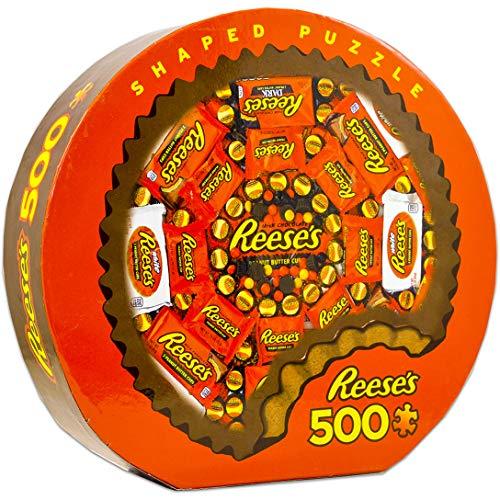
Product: MasterPieces Hershey's Shaped Collection Jigsaw Puzzle, Reese's, 500 Pieces
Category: Toys & Games | Puzzles | Jigsaw Puzzles
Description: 500 pieces in finished 22 inch x 22 inch Reeses shaped puzzle.
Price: $14.99
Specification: ProductDimensions:2x8x8inches|ItemWeight:15.8ounces|ShippingWeight:1pounds(Viewshippingratesandpolicies)|DomesticShipping:ItemcanbeshippedwithinU.S.|InternationalShipping:ThisitemcanbeshippedtoselectcountriesoutsideoftheU.S.LearnMore|ASIN:B06XGRBC7R|Itemmodelnumber:31721|Manufacturerrecommendedage:13yearsandup